Russell Errett

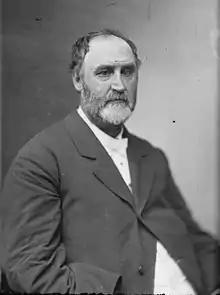

Russell Errett (November 10, 1817 – April 7, 1891) was a Republican member of the U.S. House of Representatives from Pennsylvania.